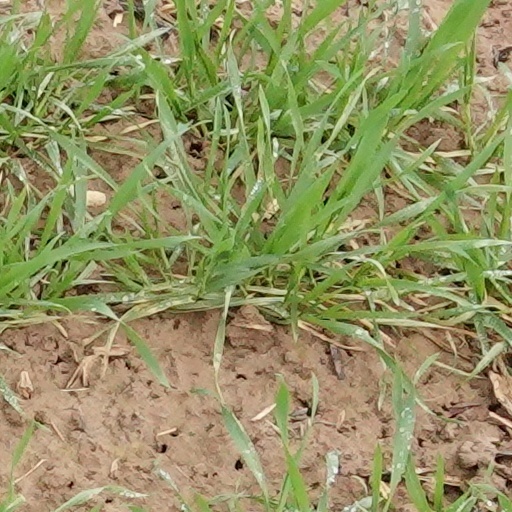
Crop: wheat